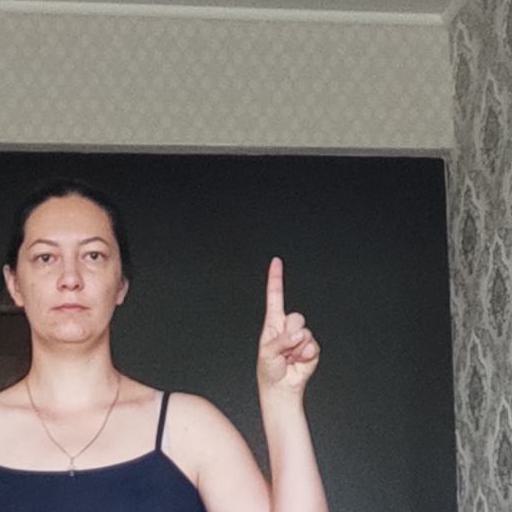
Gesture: one